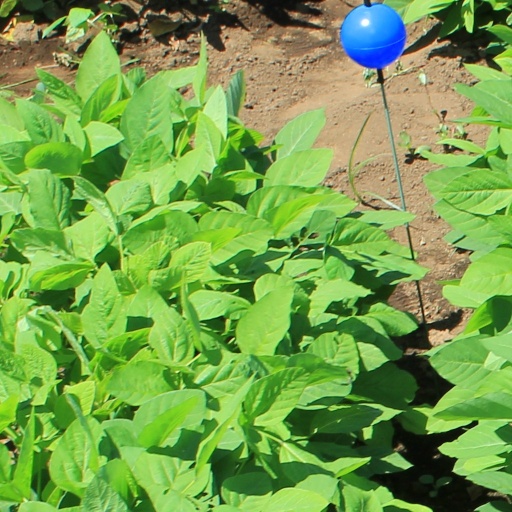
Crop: soybean